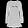
Label: Shirt